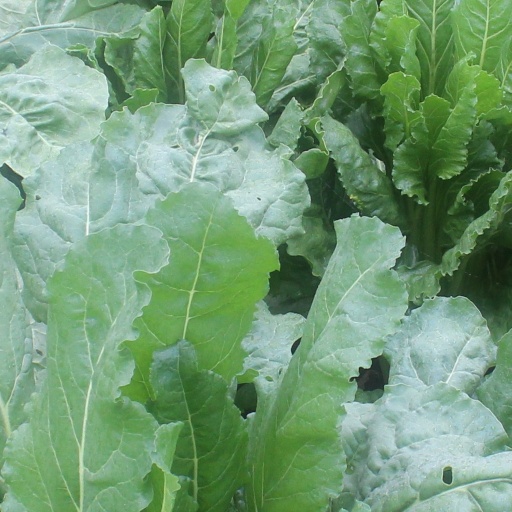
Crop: sugar beet